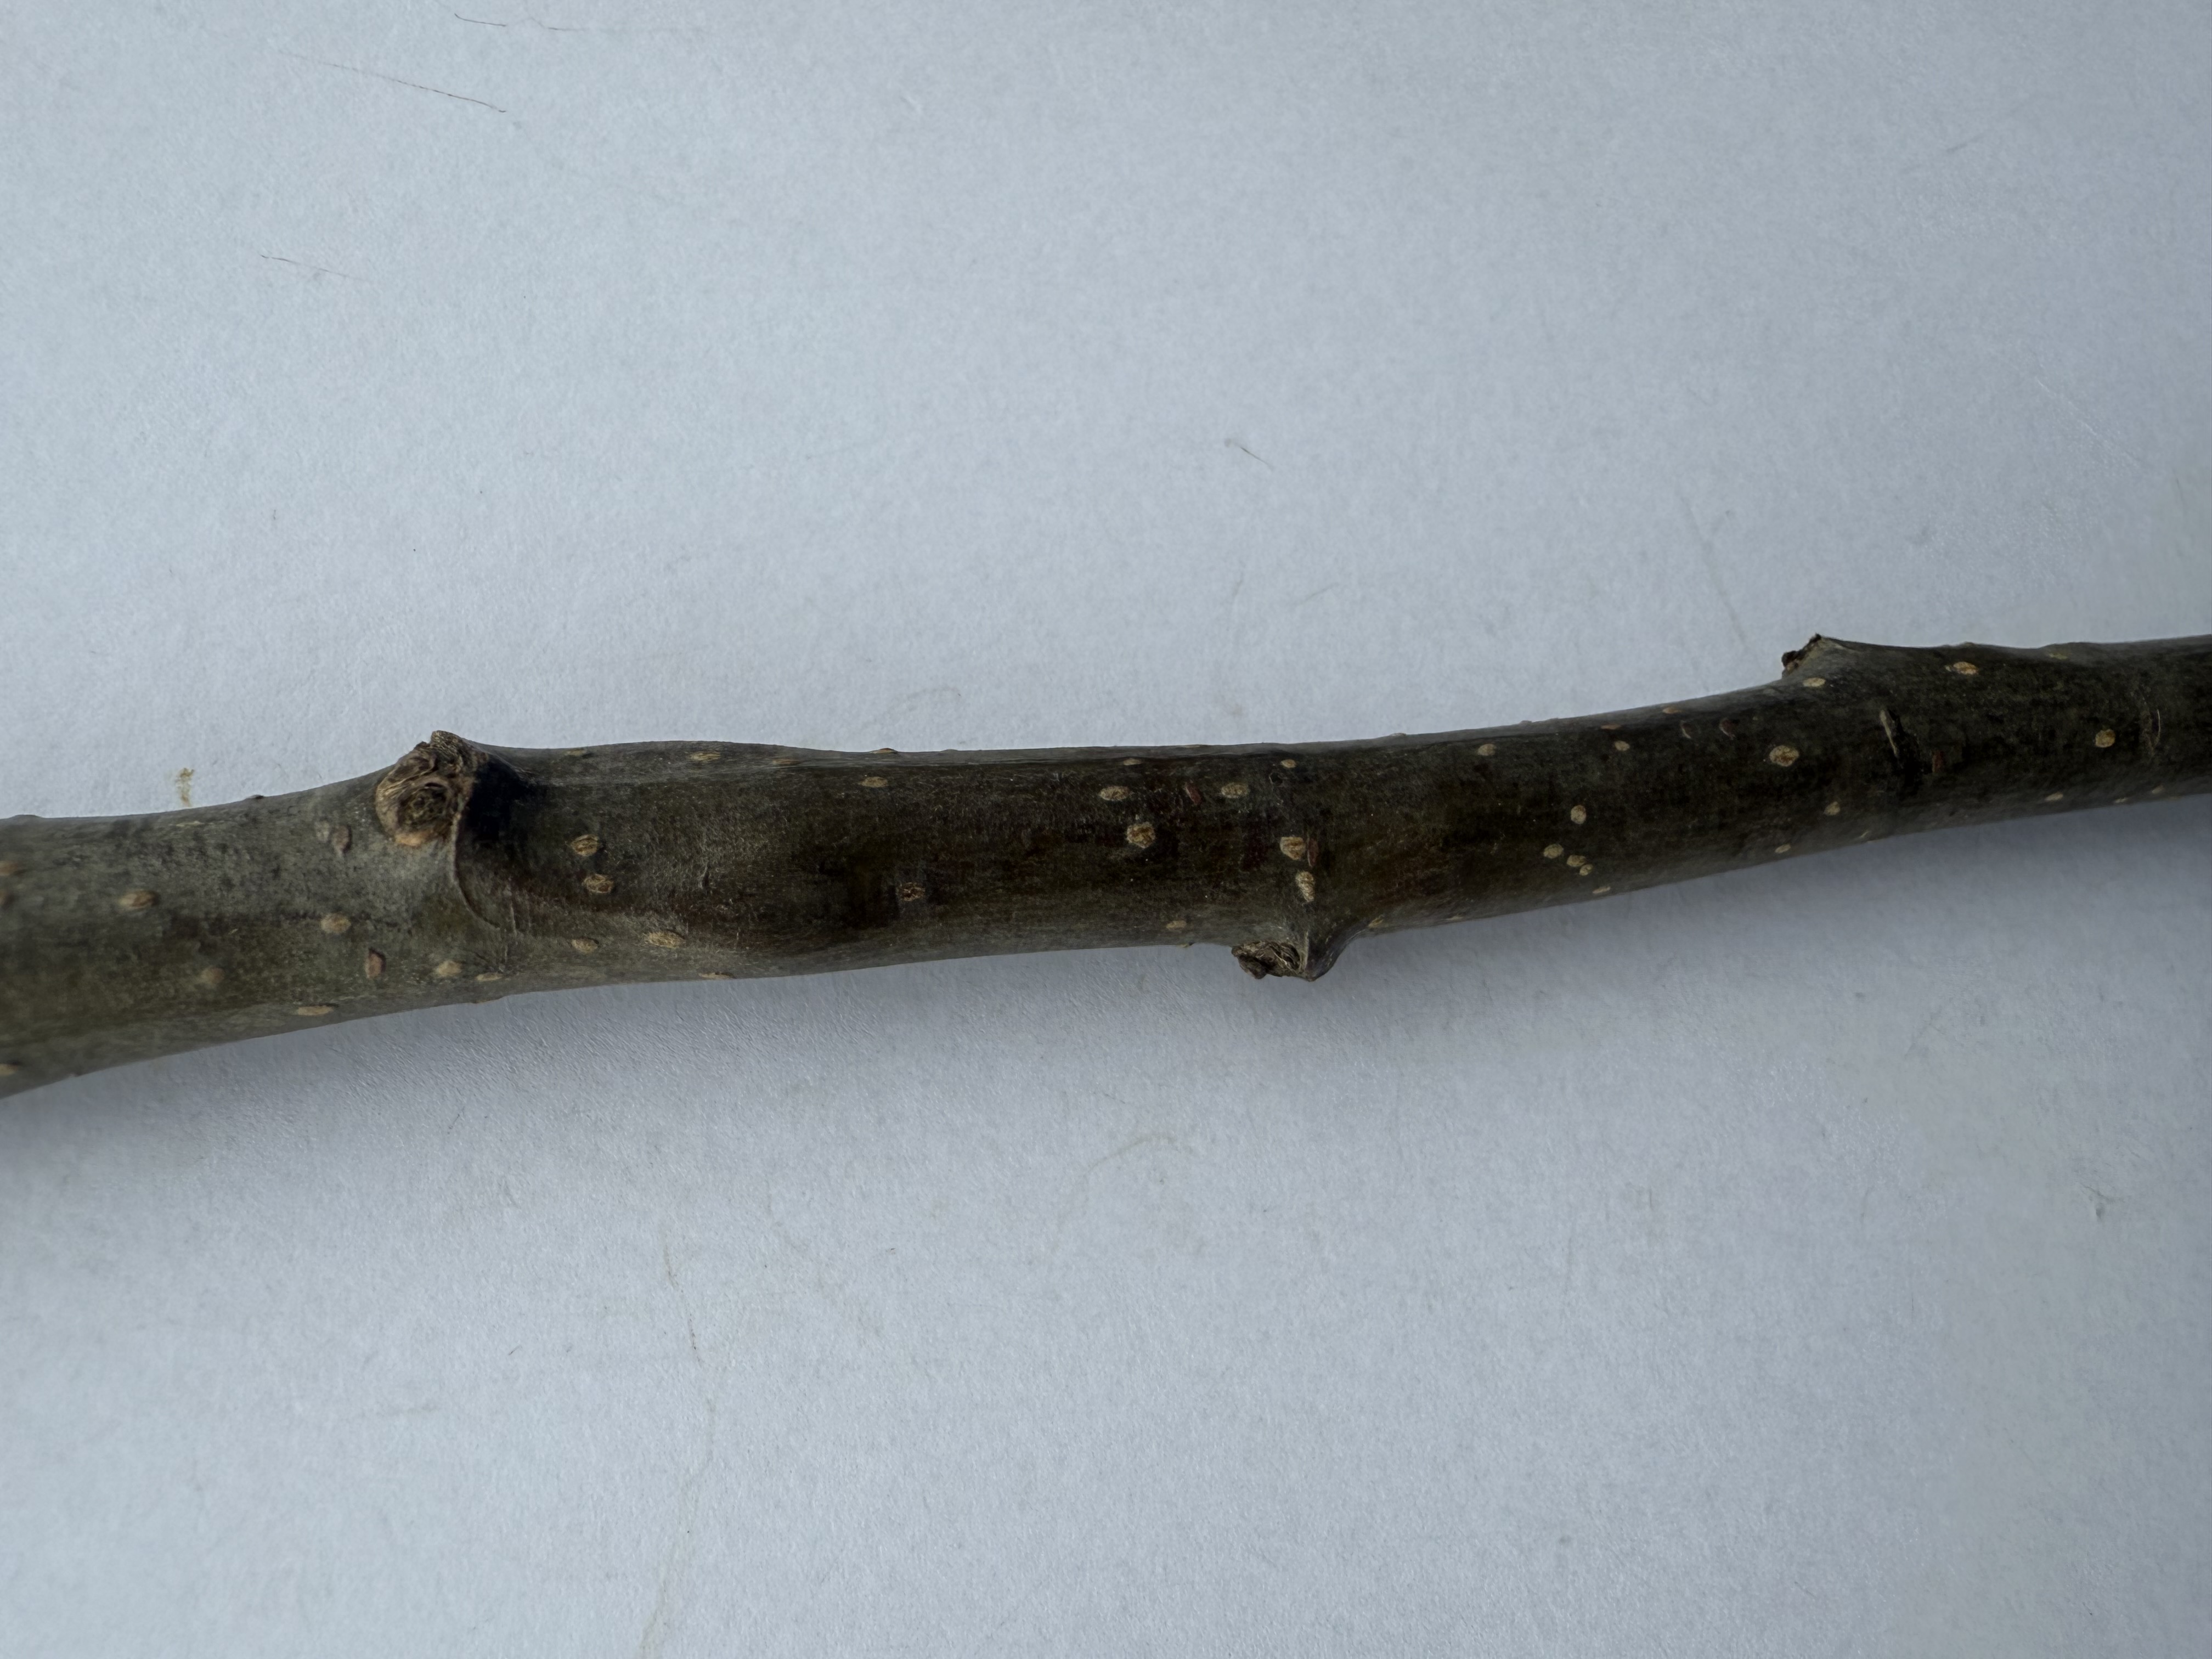
Variety: Nashi Pear